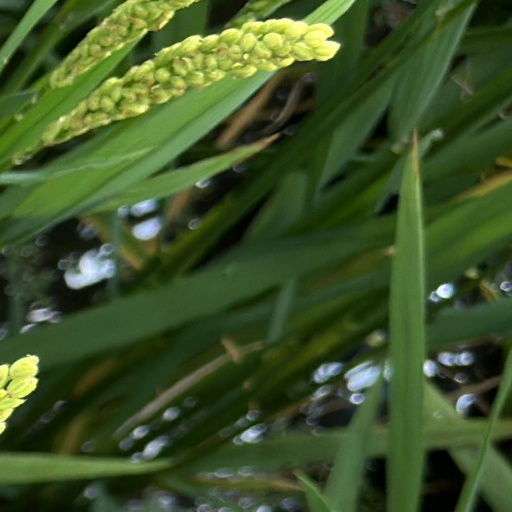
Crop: rice